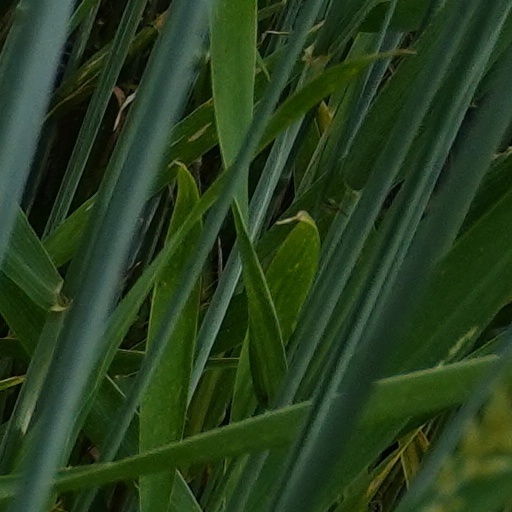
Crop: wheat